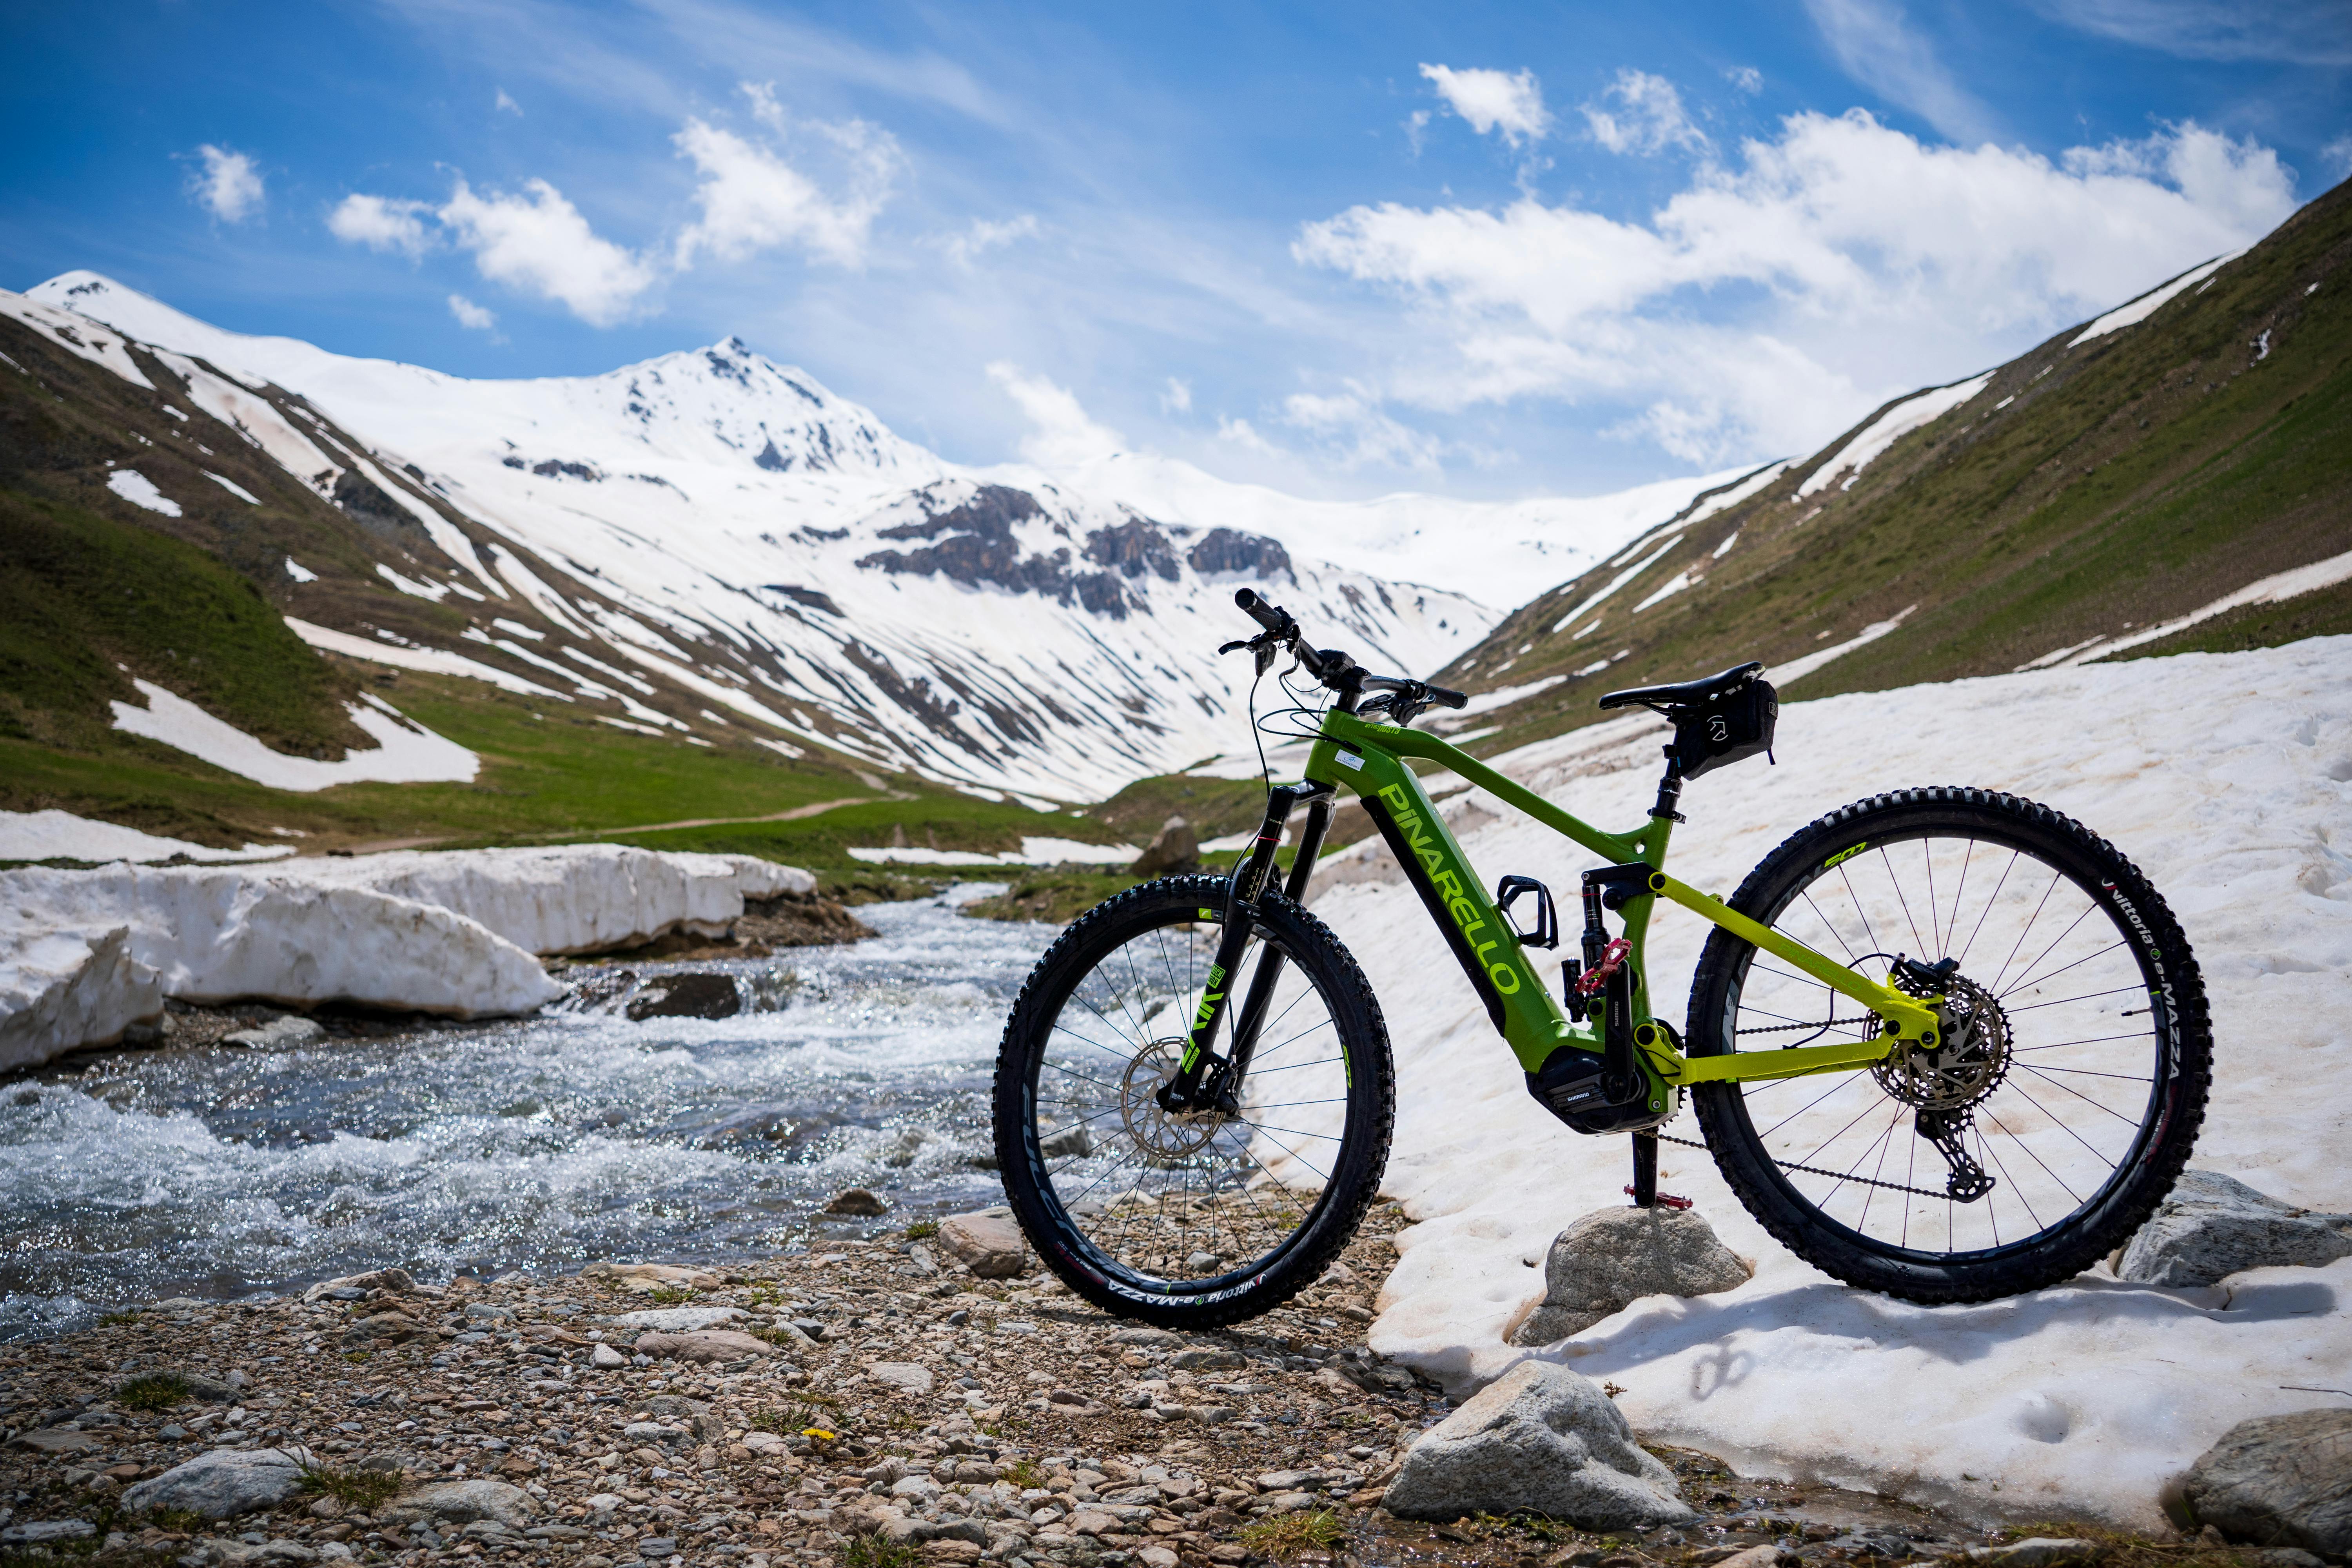
bike, bicycle, wheel, tire, sky, cloud, bicycles equipment and supplies, mountain, bicycle frame, bicycle wheel, bicycle handlebar, bicycle tire, crankset, bicycle hub, snow, bicycle fork, sports equipment, Hub gear, automotive tire, bicycle accessory, Bicycle stem, bicycle saddle, bicycle part, highland, groupset, rim, slope, mountainous landforms, spoke, cycling, cycle sport, mountain range, recreation, geological phenomenon, road, landscape, Bicycle seatpost, freezing, road bicycle, mountain biking, bicycle drivetrain part, automotive wheel system, sports, mountain bike racing, racing bicycle, trail, wilderness, bicycle racing, endurance sports, bicycle pedal, hybrid bicycle, adventure, hill, valley, mountain bike, winter, cyclo cross bicycle, ridge, downhill mountain biking, dirt road, rock, soil, individual sports, glacial landform, massif, grass, road cycling, freeride, tundra, Derailleur gears, alps, mountain pass